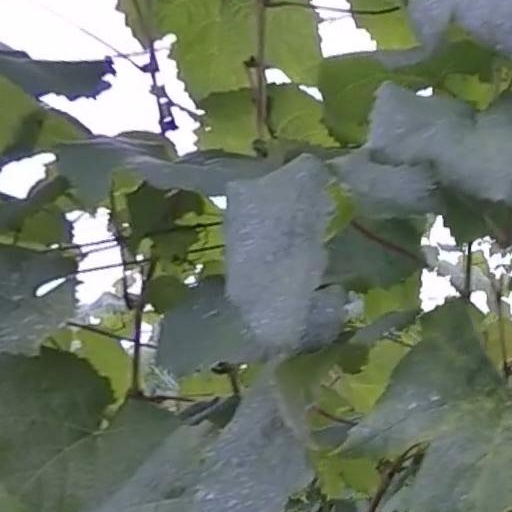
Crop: grape